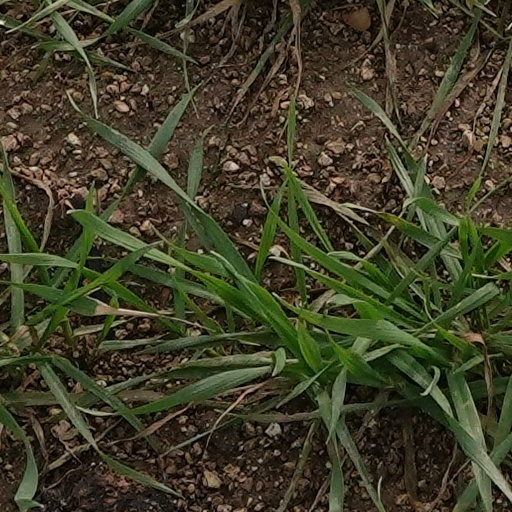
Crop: wheat